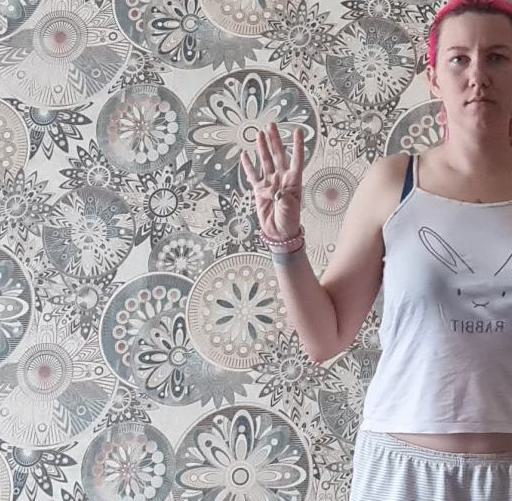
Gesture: four